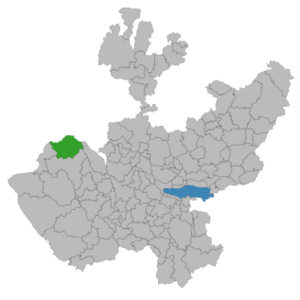
San Sebastián del Oeste est un village et une municipalité de l'État de Jalisco au Mexique. La municipalité a 5 643 habitants en 2015.